Northern Illinois University

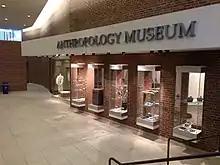
NIU Anthropology Museum in Cole Hall

NIU's residence halls provide several living options to on-campus students. As of 2024, there are six student dormitories and complexes. Living-learning floors include the Health Professions House; Business Careers House; Teacher Education and Certification House; Honors House; International House; Science, Technology, Engineering & Mathematics House; and Fine Arts House.